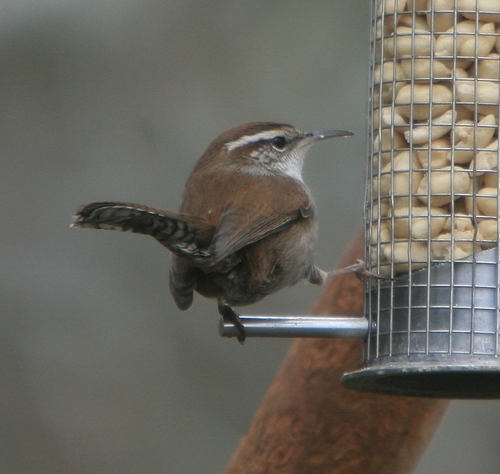
the small brown bird has white eyebrows and long bill.
short, stout looking brown bird with a long stripped tail and a curved beak.
this small bird contains a long beak and small head compared to its body size, and brown and white covering the rest of its body.
this bird has a brown crown, a white superciliary, and a long black bill
this bird has a speckled belly and breast with a short pointy bill.
this small brown bird has a somewhat long pointed beak and a light gray eyebrow.
a bird with a crown bill, white breast and brown crown.
this bird is brown with white and has a long, pointy beak.
this bird has a head that is small when compared to it's body with a slim pointed black bill.
a small bird with a brown coloring and white throat.
Species: Bewick Wren